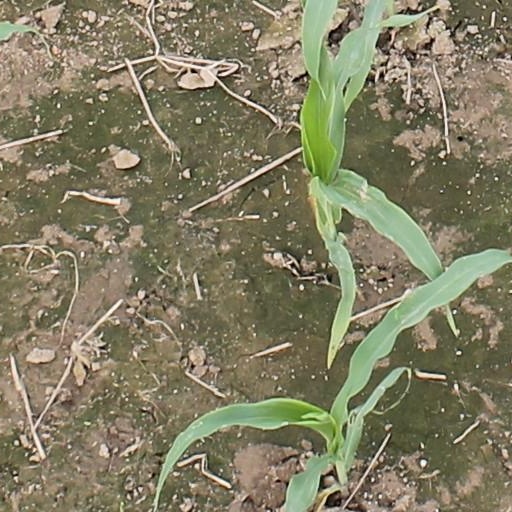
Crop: maize; corn